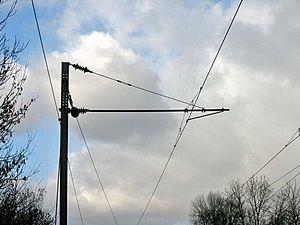
Caténaire 25 kV simplifiée (ligne Plaisir-Épône, Yvelines) Photo JH Mora
Dans un système d'électrification ferroviaire, le captage du courant permet l'alimentation des locomotives électriques ou des rames automotrices en général.
Une caténaire est un ensemble de câbles porteurs et de fils conducteurs destinés à l’alimentation des moyens de transports électriques à captage du courant par dispositif aérien. Les câbles porteurs sont en bronze ou en aluminium-acier, quant aux fils conducteurs, ils sont en cuivre pur à 98 %, ou en cuivre allié à l'étain ou au magnésium. La caténaire permet de faire circuler la plupart des trains et des trams, mais aussi les trolleybus. Certains manèges forains d'auto-tamponneuses sont également par alimentation électrique aérienne.